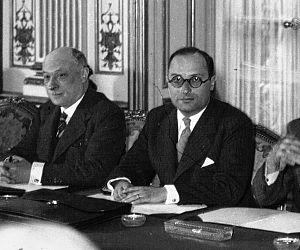
Marc Rucart et Jean Zay.
L'Espérantie, en espéranto Esperantujo, est le nom donné à la zone linguistique correspondant aux pays du monde où se trouvent des espérantophones, soit un total d'au moins 120 pays du monde, même si elle n'a pas de forme politique ni de territoire dédié à la surface de la Terre ; de même on appelle « francophonie » l'ensemble des pays francophones. Par extension, l'Espérantie désigne également la culture générée par les millions d'espérantophones, ainsi que les lieux et institutions où est utilisée la langue.
La liste des conseillers généraux du Loiret présente l'identité des actuels et anciens conseillers généraux du conseil général du département français du Loiret.